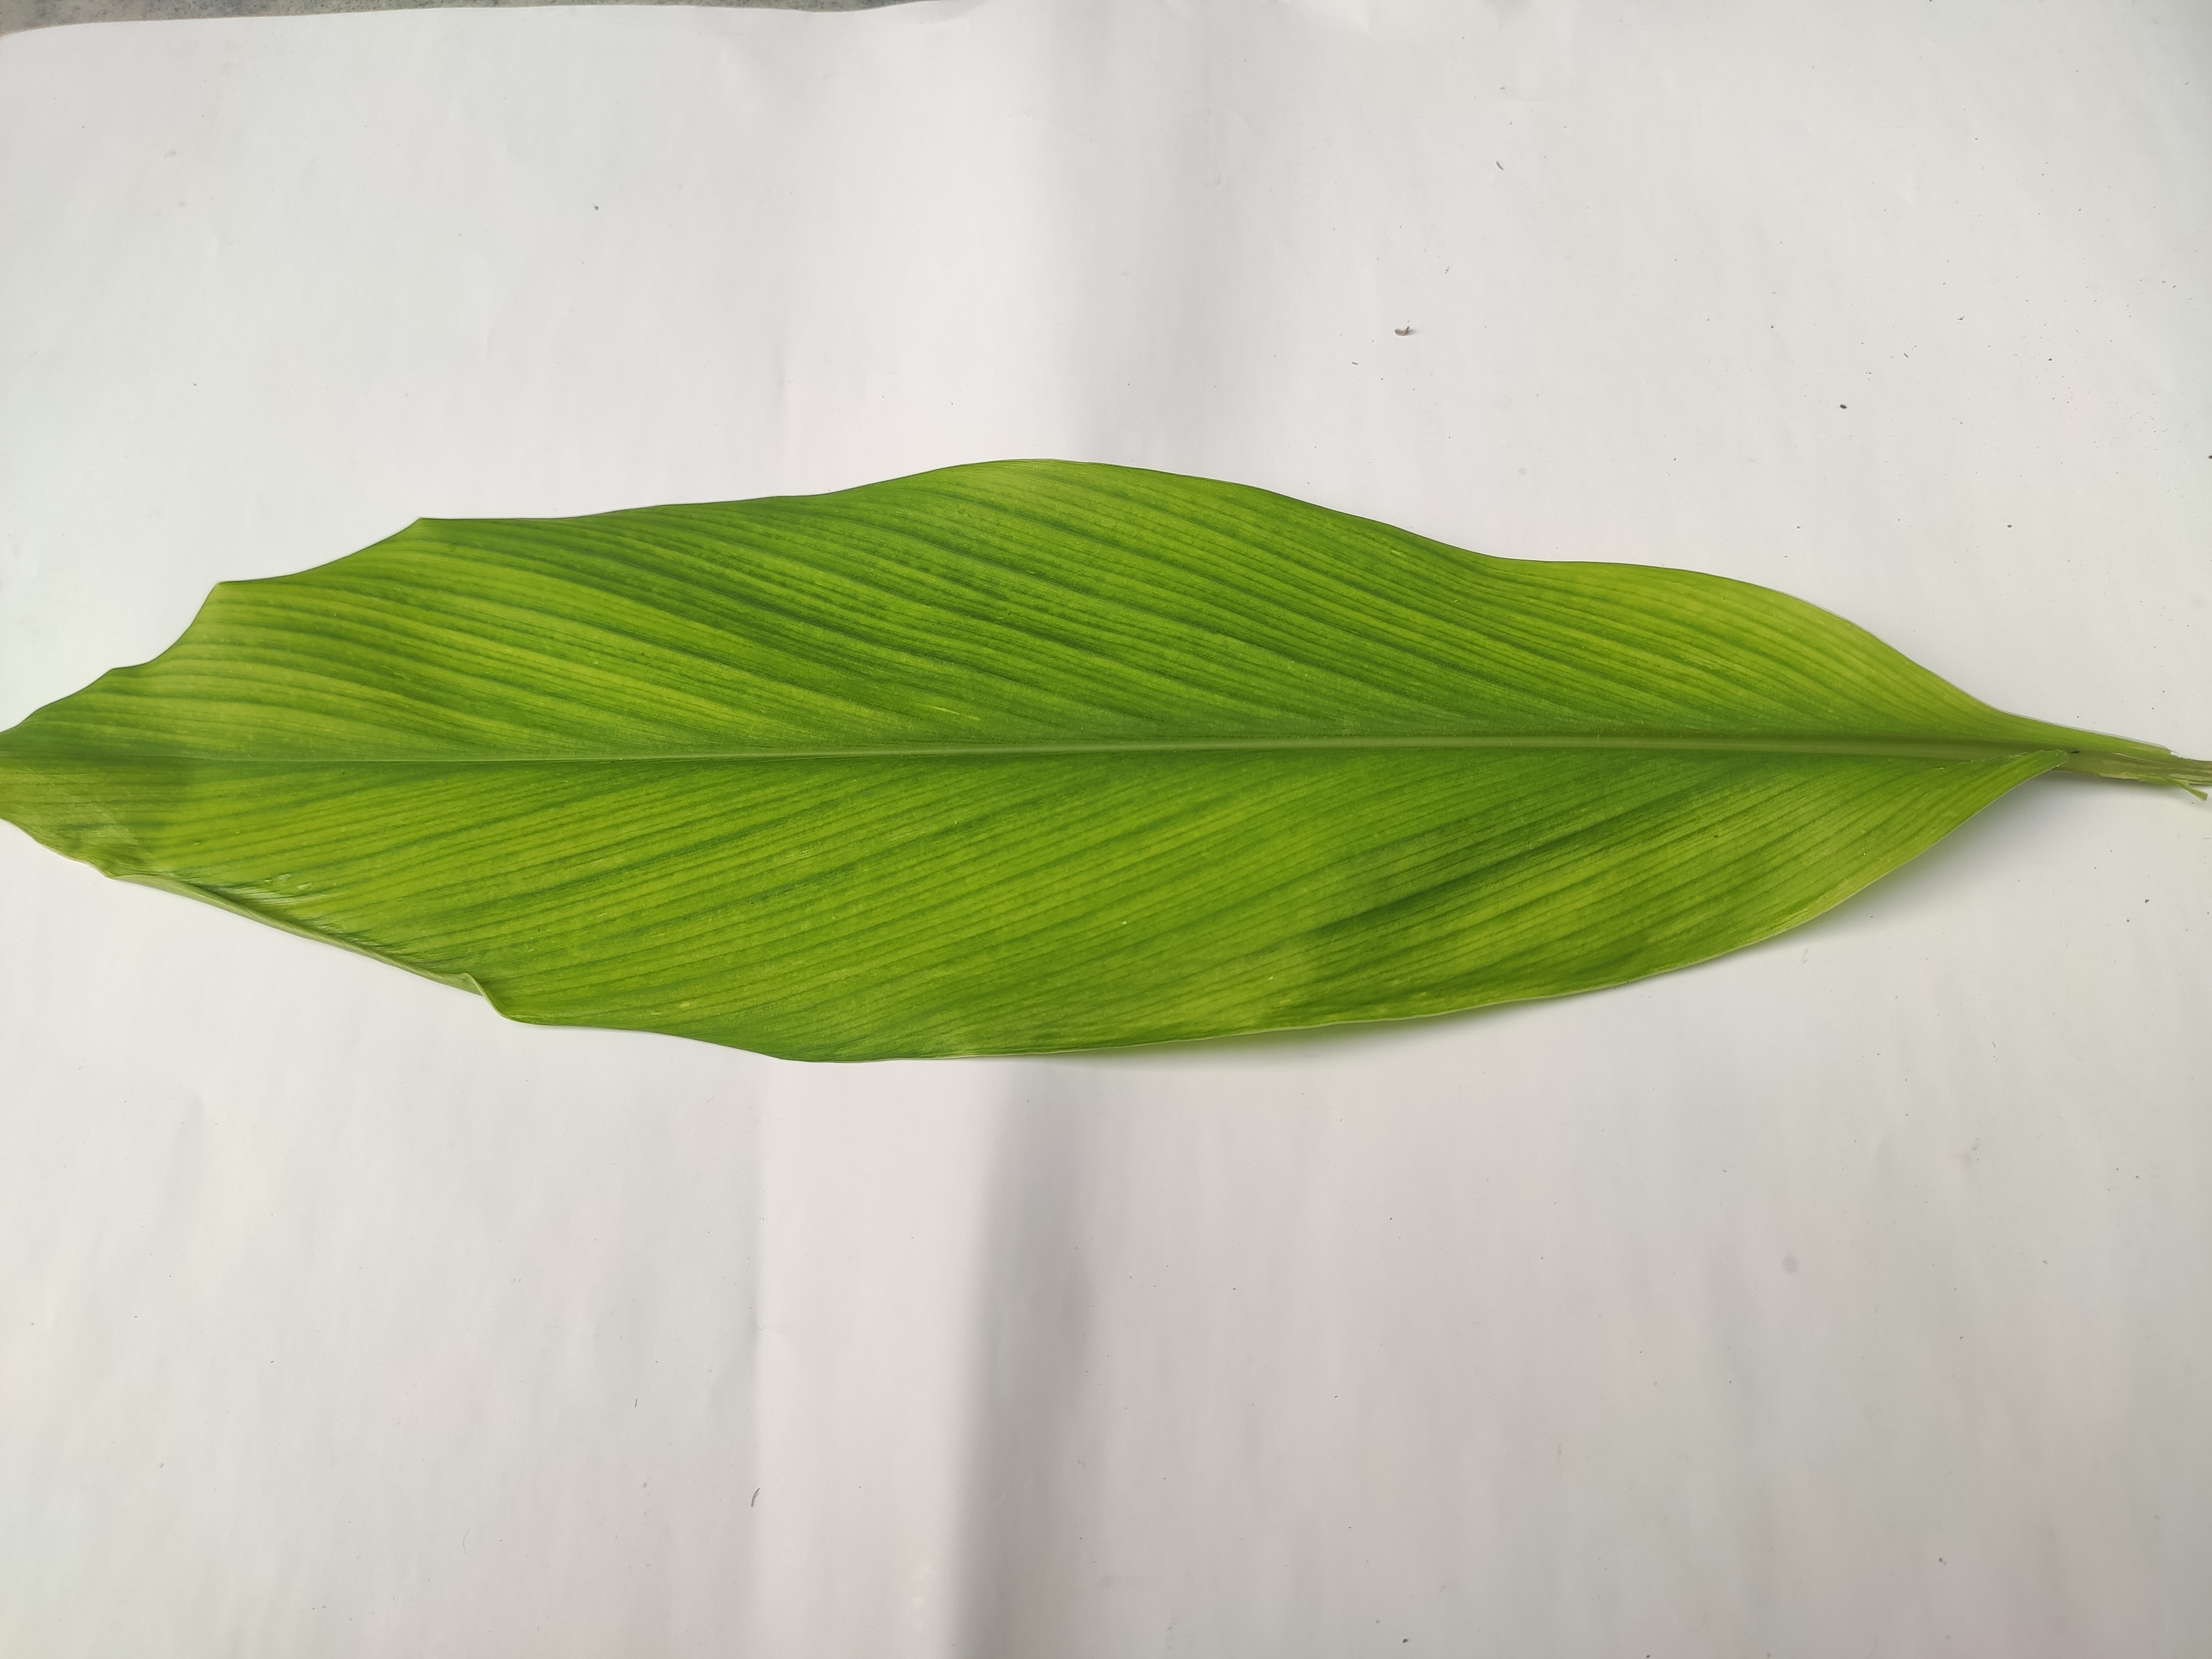
Label: Healthy_Leaf